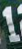
Number: 1